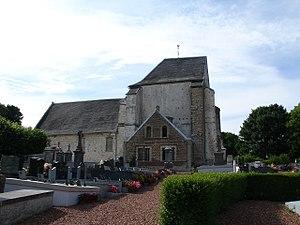
Église de Surques
Surques est une commune française située dans le département du Pas-de-Calais en région Hauts-de-France.